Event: Nepal Earthquake
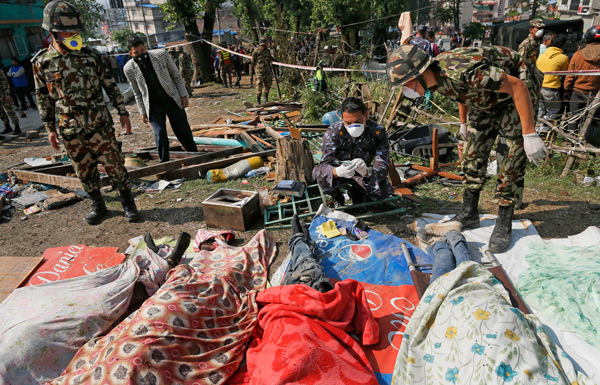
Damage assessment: damage